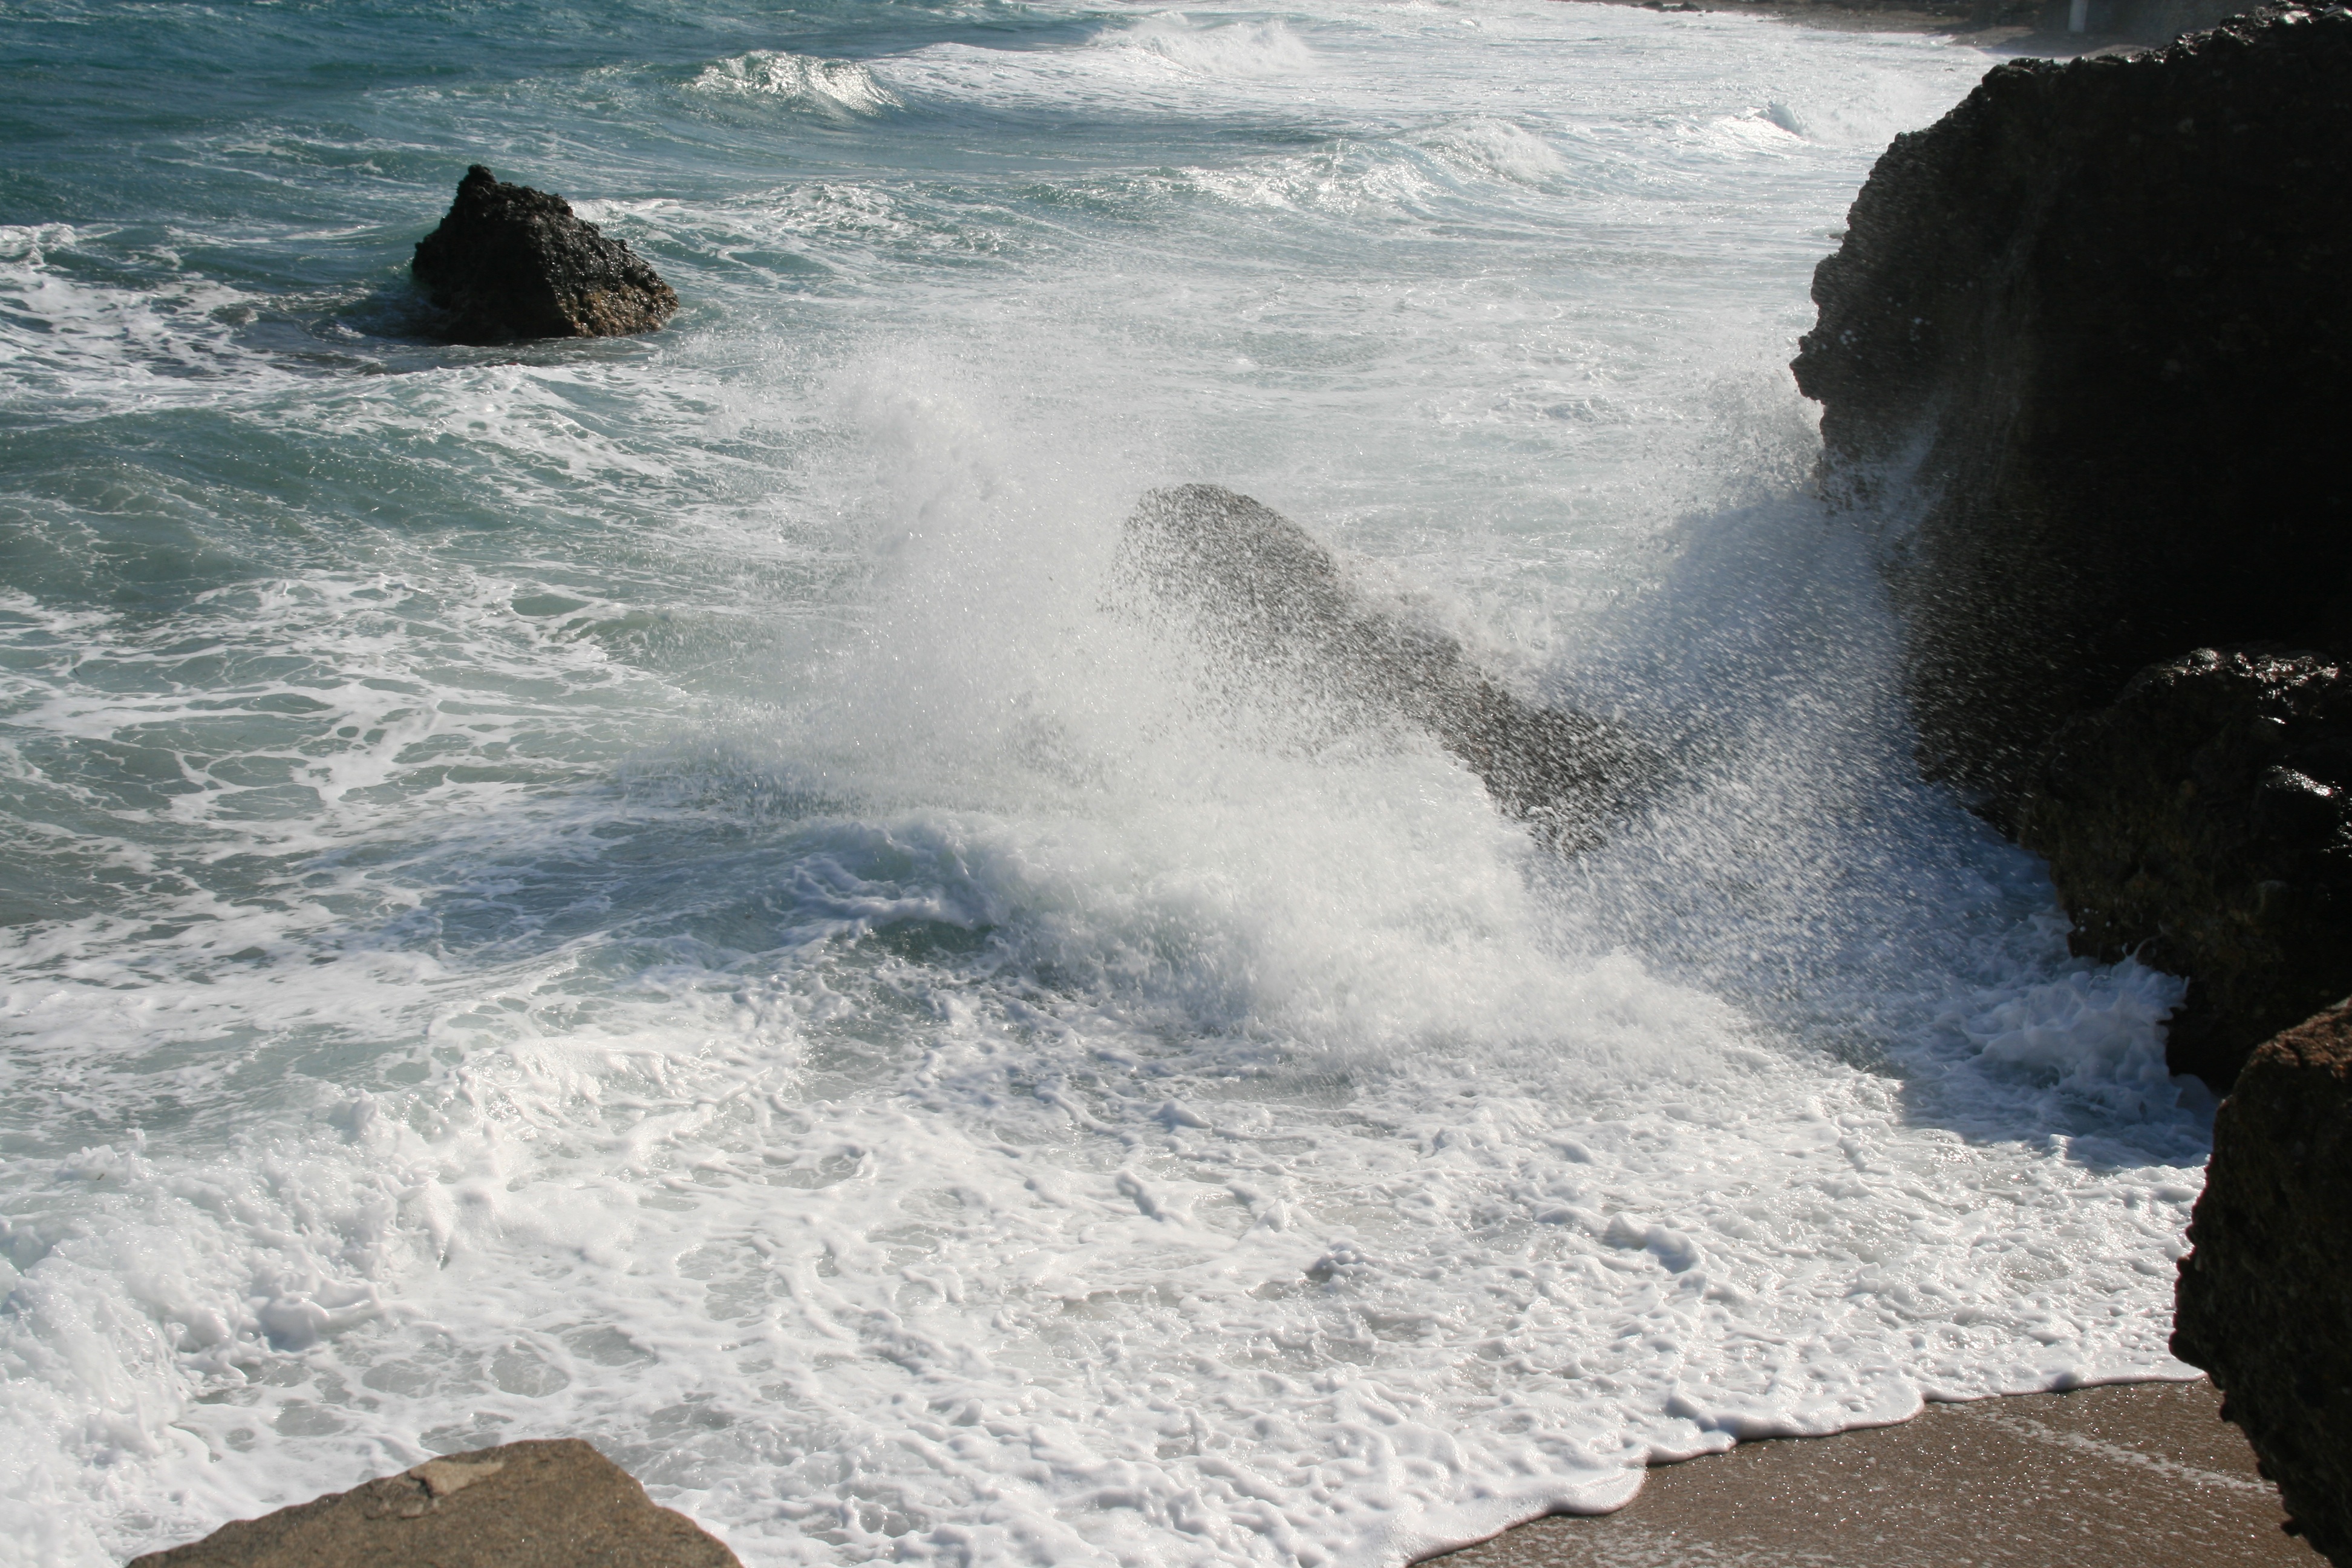
beach, sea, coast, water, sand, rock, ocean, shore, wave, cliff, rapid, terrain, material, body of water, greece, cape, paros, the mediterranean sea, wind wave